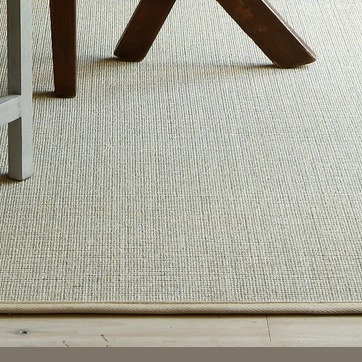
Material: carpet